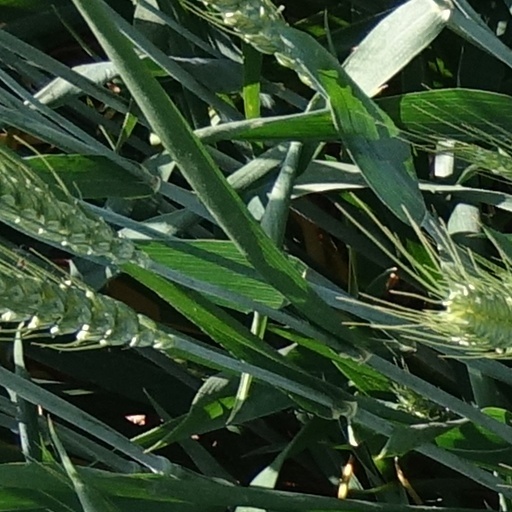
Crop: wheat